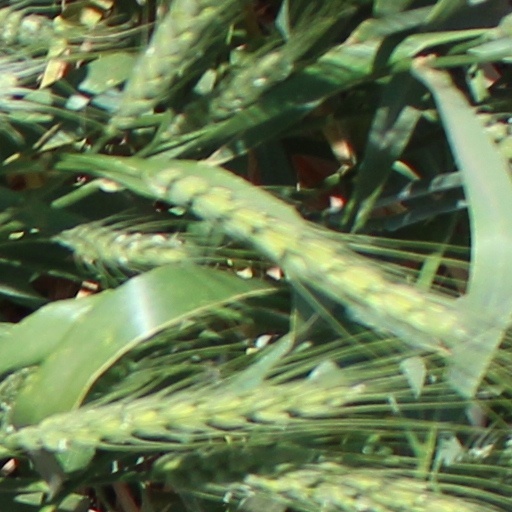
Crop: wheat